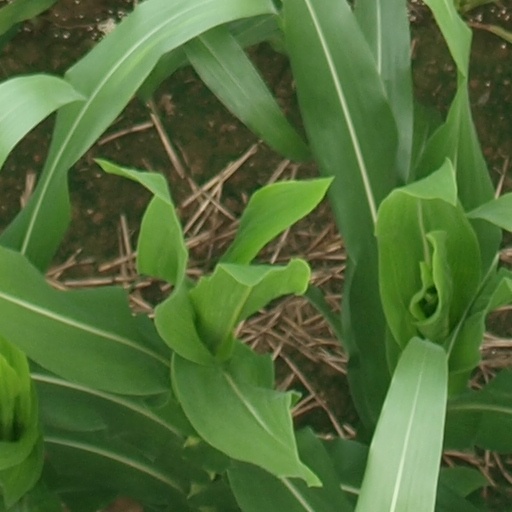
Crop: maize; corn